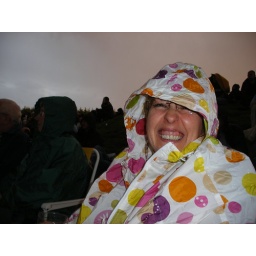
So pleased I'd ignored the clear blue skies and packed for the rain just in case...